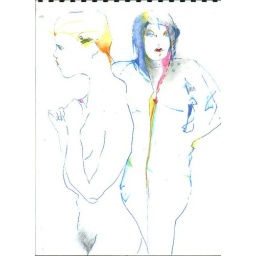
sketchbook. 2 girls in blue line